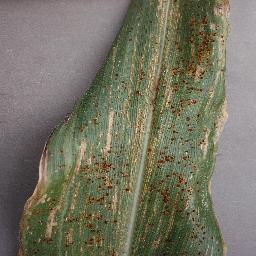
Label: Corn_(Maize)___Gray_Leaf_Spot_(Cercospora)